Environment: real
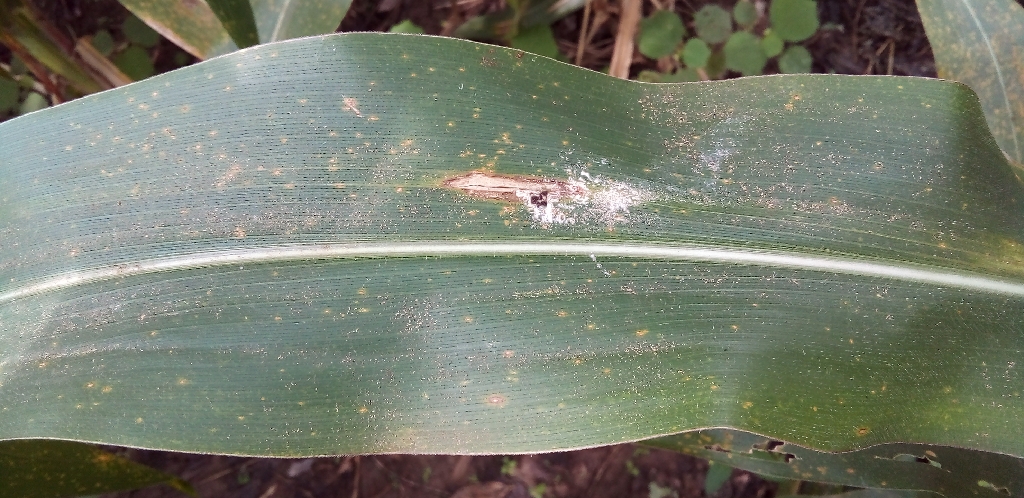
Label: northern_corn_leaf_blight